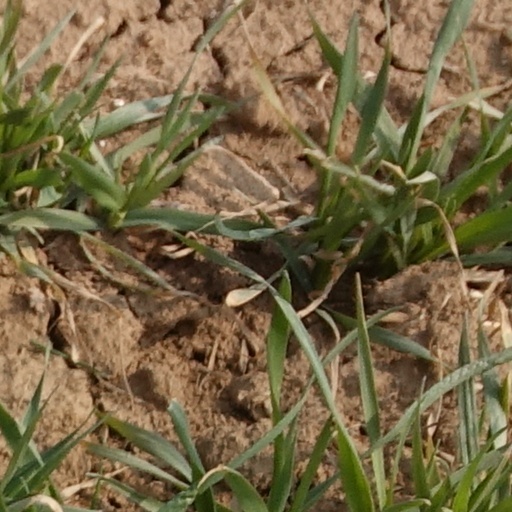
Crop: wheat